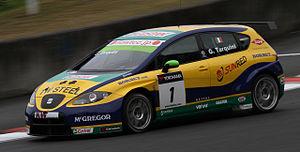
La société espagnole SUNRED Engineering, également connue sous le nom SR-Sport ou Tuenti Racing Team, est une entreprise et une écurie de course automobile espagnole basée à Martorell en Catalogne. Elle engage notamment des Seat León en WTCC.